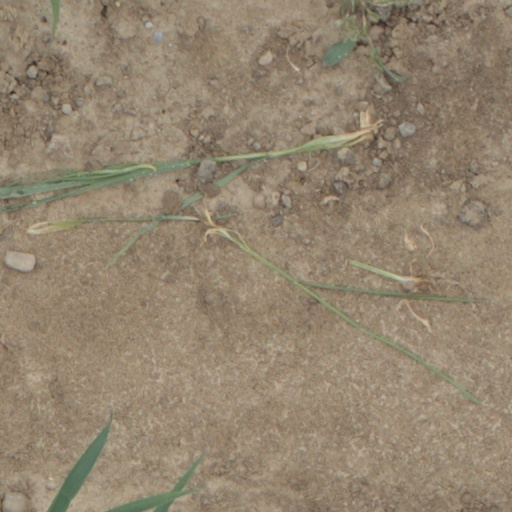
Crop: wheat